Monty Python

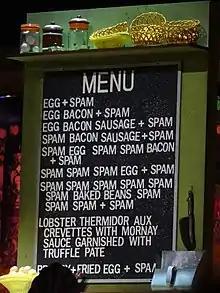
Menu from the "Spam" sketch, from where the junk term is derived. Spam is included in almost every dish, much to the consternation of a customer.

Neil Innes is the only non-Python besides Douglas Adams to be credited with writing material for "Flying Circus". He appeared in sketches and the Python films, as well as performing some of his songs in "Monty Python Live at the Hollywood Bowl". He was also a regular stand-in for absent team members on the rare occasions when they recreated sketches. For example, he took the place of Cleese at the Concert for George. Gilliam once noted that if anyone qualified for the title of the seventh Python, it would be Innes. He was one of the creative talents in the off-beat Bonzo Dog Band. He would later portray Ron Nasty of the Rutles and write all of the Rutles' compositions for "All You Need Is Cash" (1978), a mockumentary film co-directed by Idle. By 2005, a falling out had occurred between Idle and Innes over additional Rutles projects, the results being Innes' critically acclaimed Rutles "reunion" album "The Rutles: Archaeology" and Idle's straight-to-DVD "The Rutles 2: Can't Buy Me Lunch", each undertaken without the other's participation. According to an interview with Idle in the "Chicago Tribune" in May 2005, his attitude is that Innes and he go back "too far. And no further." Innes died of a heart attack on 29 December 2019 near Toulouse, where he had lived for several years.